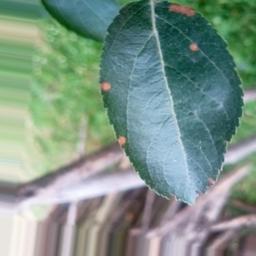
Label: Alternaria